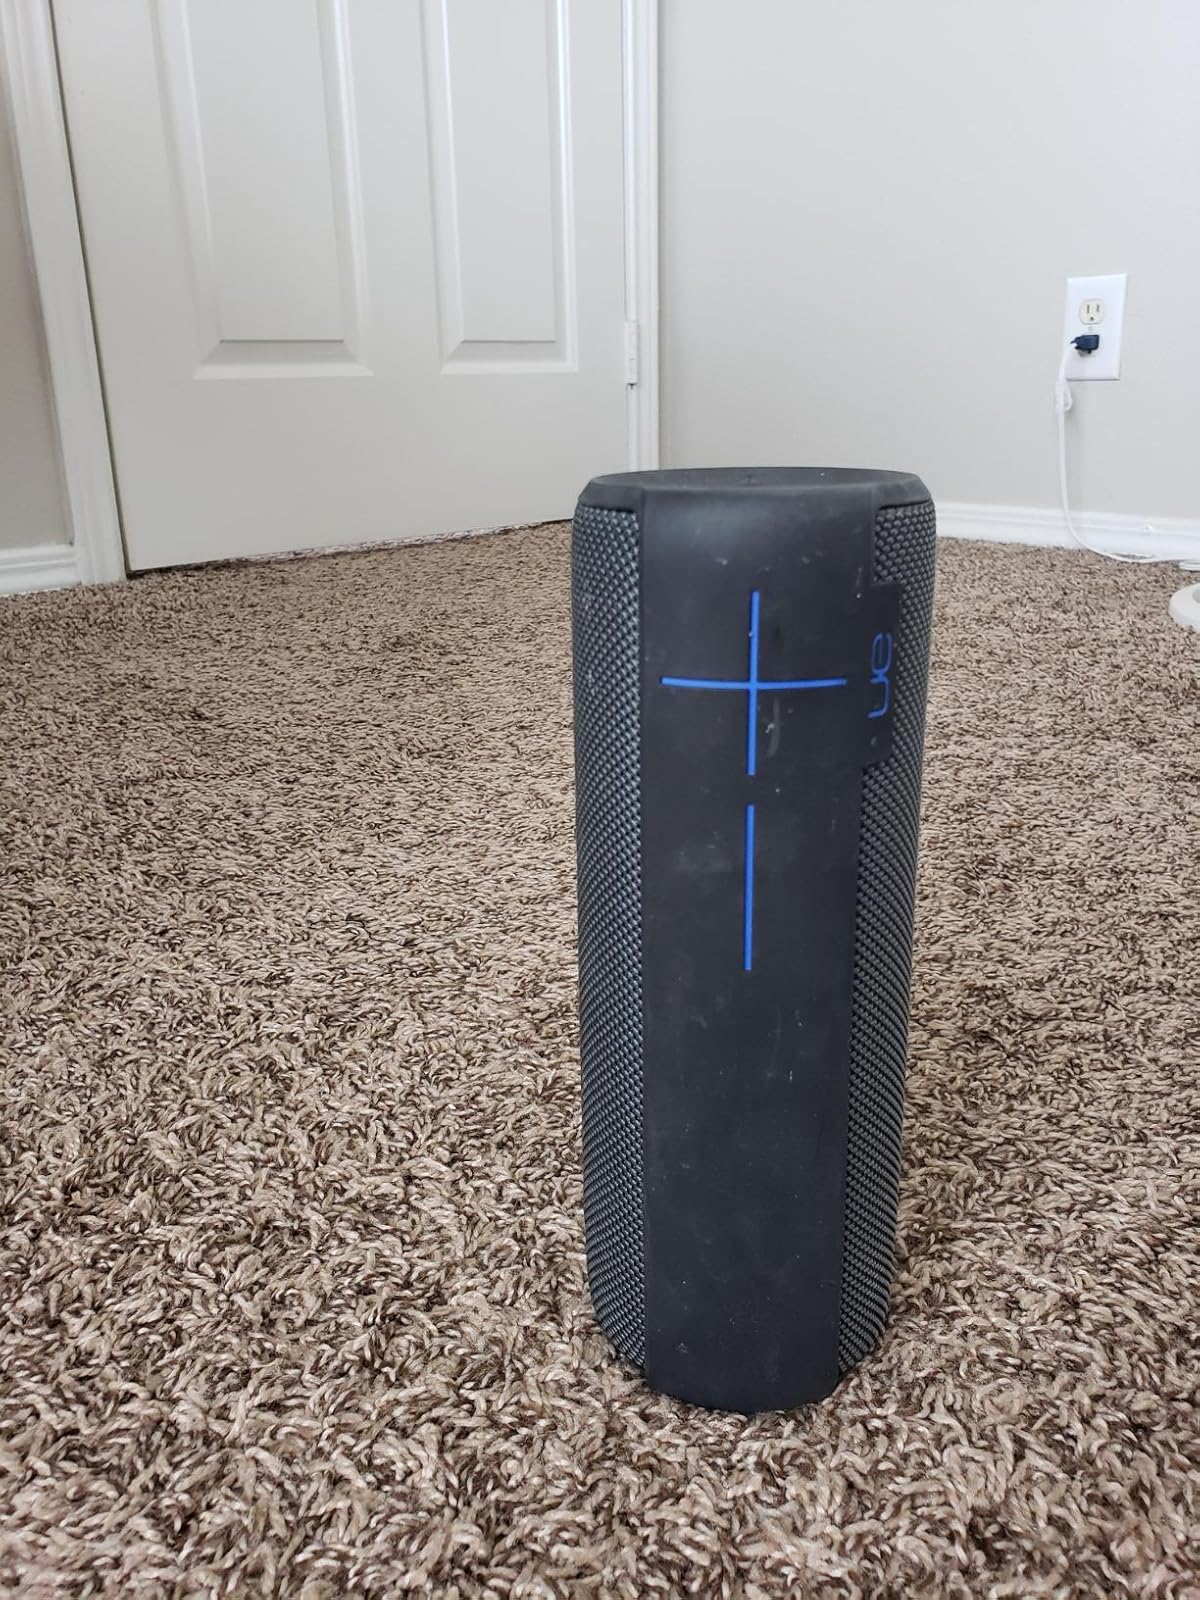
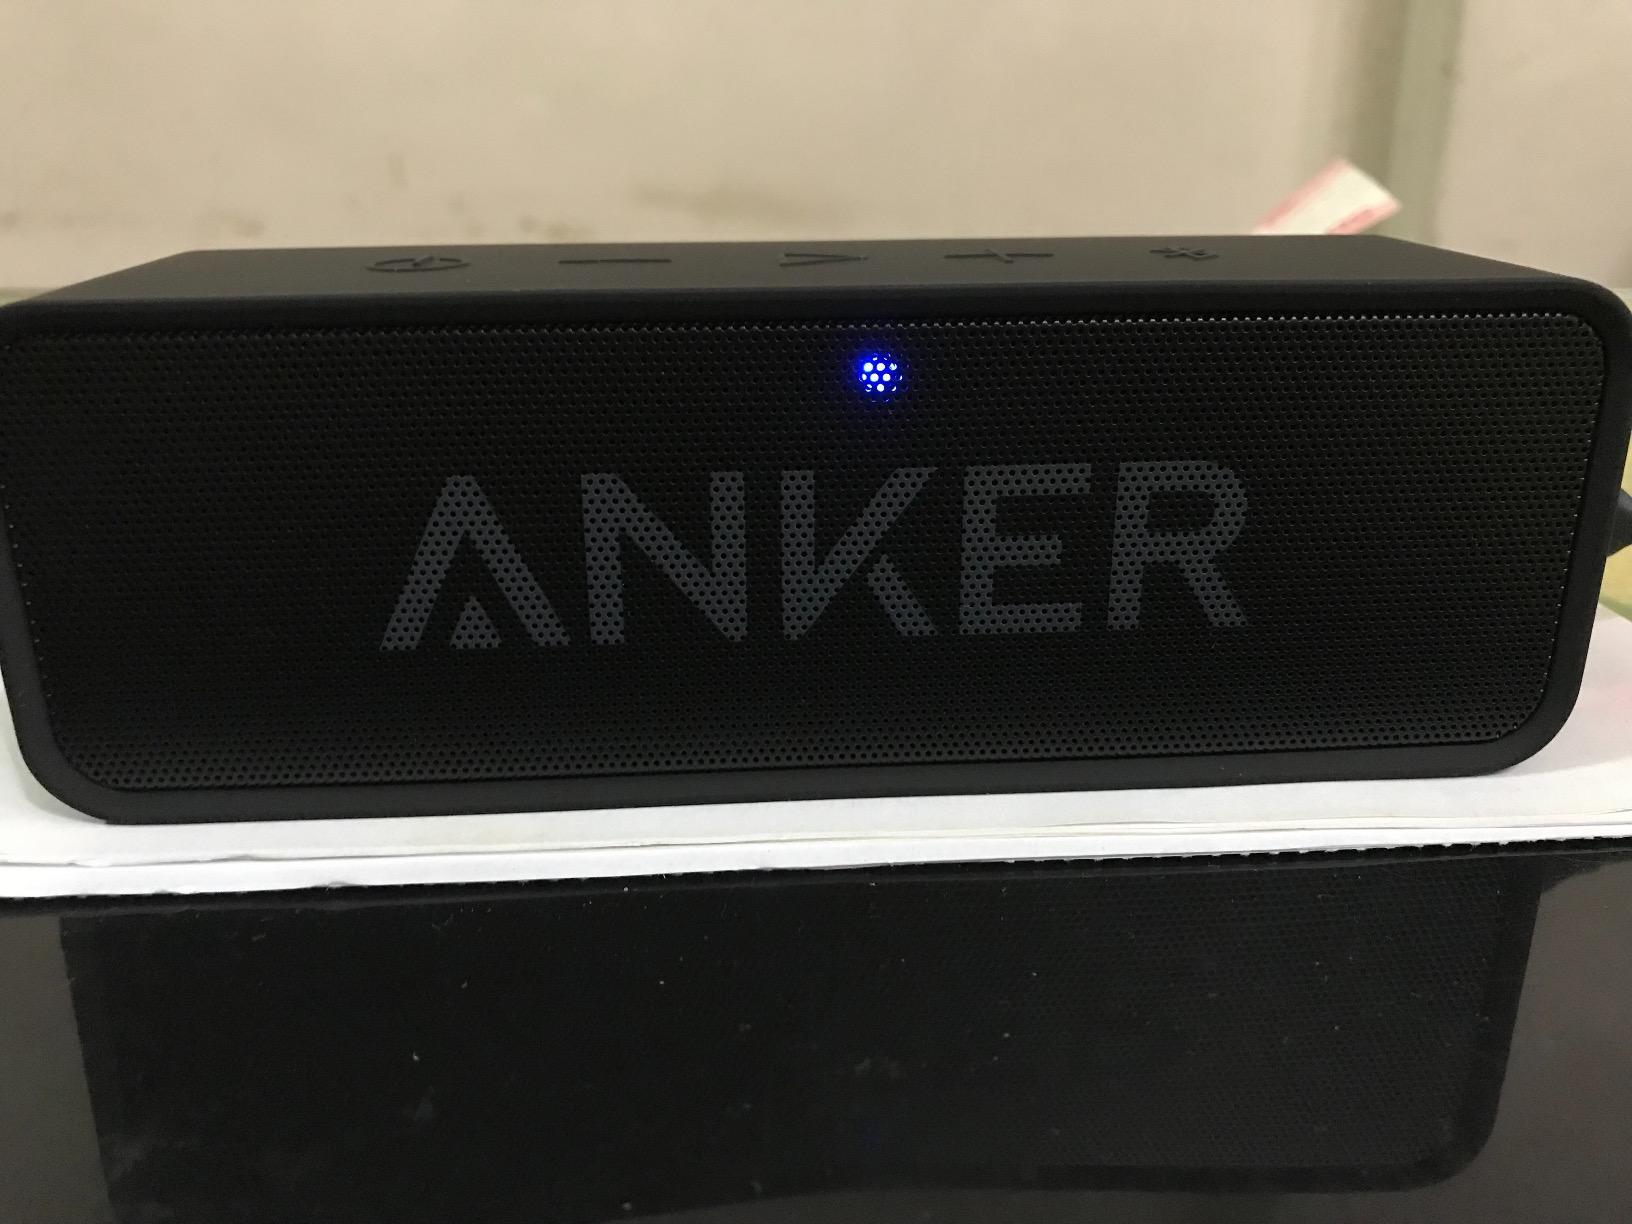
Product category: speaker
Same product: no